Leipzig-Plagwitz–Leipzig Miltitzer Allee railway

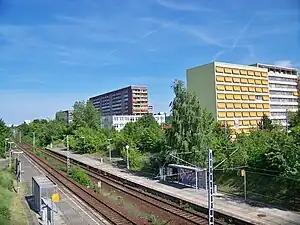
Karlsruher Straße halt, one of four stations in Grünau

The 4.6 kilometre-long railway runs from Leipzig-Plagwitz towards the west. It runs east-west in a cutting through the centre of a district of pre-fabricated apartments and ends at its western edge. Four stations are located near access roads that cross the railway tracks over bridges. Coming from the east these are Grünauer Allee, Stuttgarter Allee, Kiewer Straße and Miltitzer Allee. In contrast to the situation at their opening, only two of the stations are named after those streets, namely Grünauer Allee and Miltitzer Allee. The halt at Stuttgarter Allee is named after the neighbouring Einkaufszentrum Allee-Center (shopping centre), the halt at Kiewer Straße is named Karlsruher Straße. In the GDR era, other names were used that were connected to the regime.